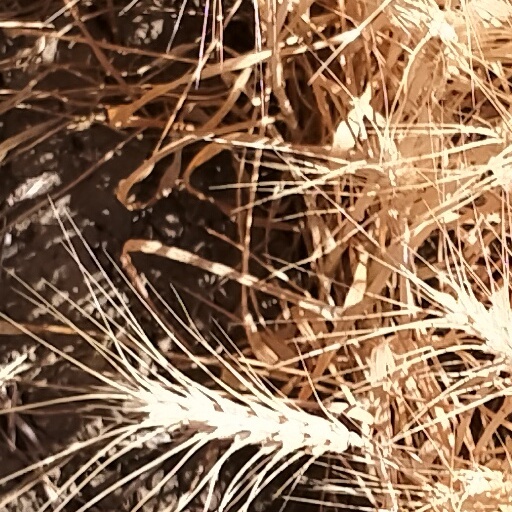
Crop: wheat